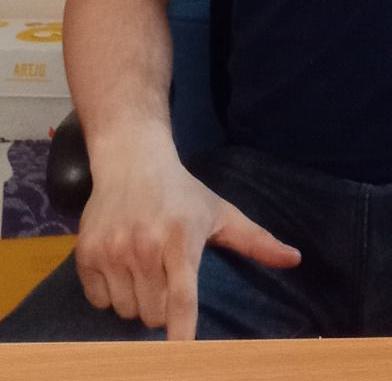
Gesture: no_gesture